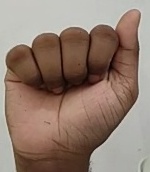
ASL sign: A